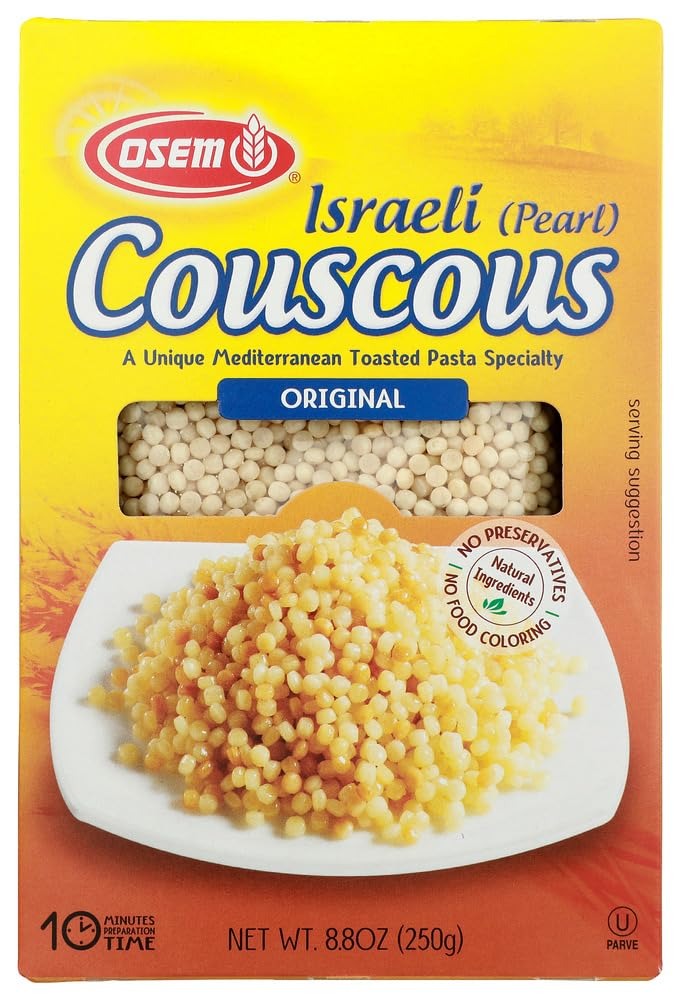
Item Name: OSEM Israeli Couscous Boxes - 8.8 oz
Value: 8.8
Unit: Fl Oz

Price: 3.49